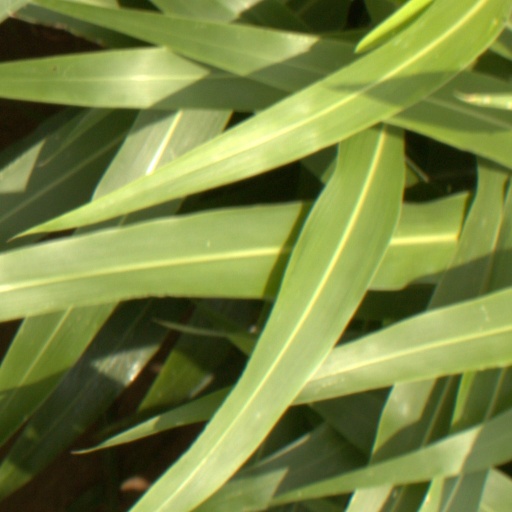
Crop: sorghum